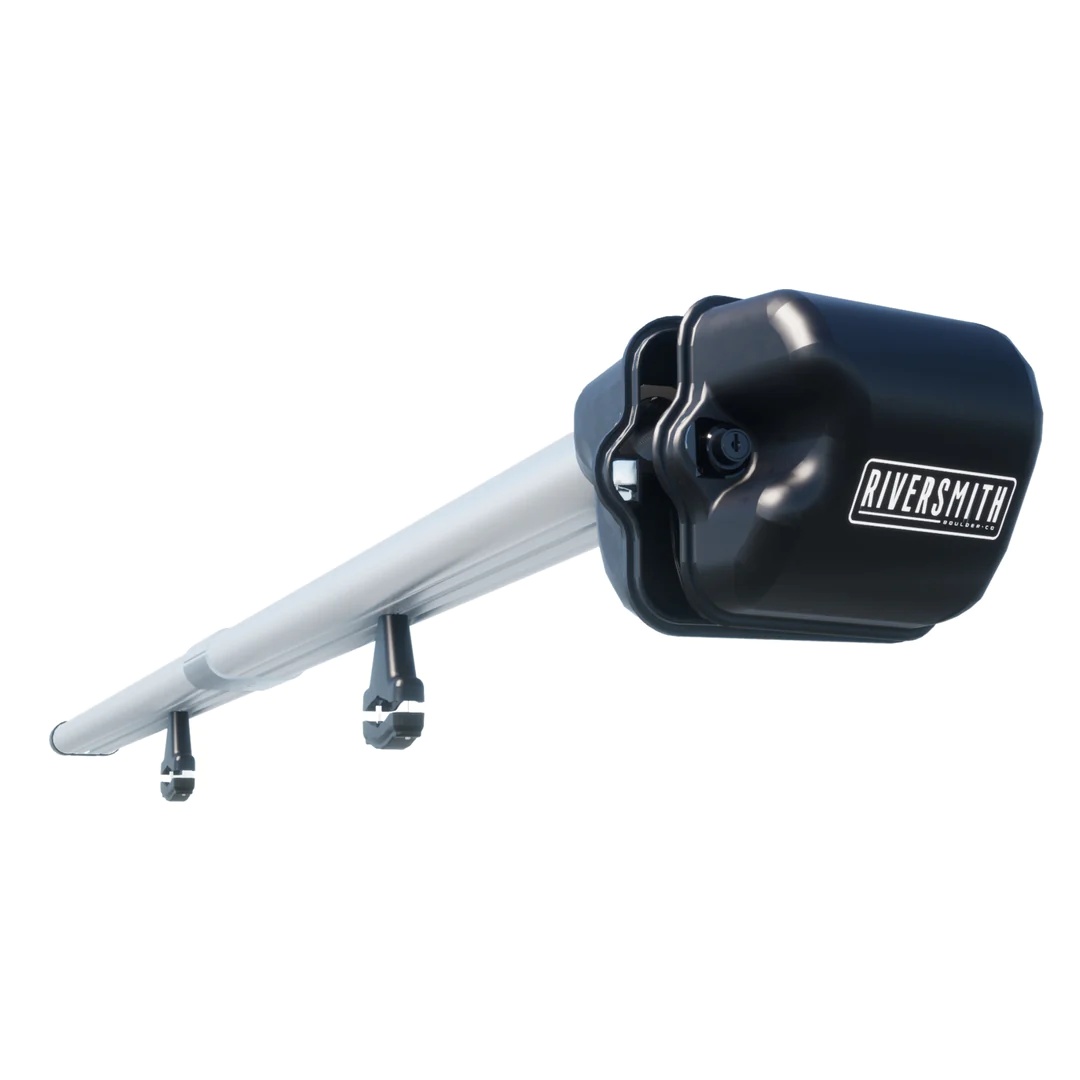
RiverSmith Rod Roof Rack
River Quiver Design Considered to be The Best Fly Rod Roof Rack on the Market. The River Quiver sports superior functionality and strength in all its details and at the same time conceals its technological superiority within a sophisticated exterior design. The River Quiver is understated, sleek and timeless. It compliments all vehicles from the roughest off-road truck to a shiny luxury SUV to a fleet of professional fly fishing guide or fishing outfitter vehicles.
Brand: RiverSmith
Category: Vehicles & Parts > Vehicle Parts & Accessories > Vehicle Storage & Cargo > Motor Vehicle Carrying Racks > Vehicle Fishing Rod Racks